Bessie Love

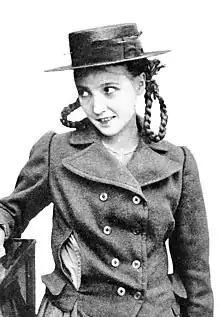
Love as Hulda, the Swedish maid, in "The Flying Torpedo" (1916), her second onscreen appearance

In June 1915, while a student at Los Angeles High School, Horton went to the set of a film to meet with actor Tom Mix, who had recommended that she visit him if she wanted to "get into pictures". However, when Mix was unavailable, she was advised to meet with pioneering film director D.W. Griffith, who placed her under personal contract. When it was decided that her given name was too long for theater marquees and too difficult to pronounce, Griffith's associate Frank Woods gave Horton the stage name Bessie Love: "Bessie, because any child can pronounce it. And Love, because we want everyone to love her!" Love dropped out of high school to pursue her film career, but she completed her diploma in 1919.